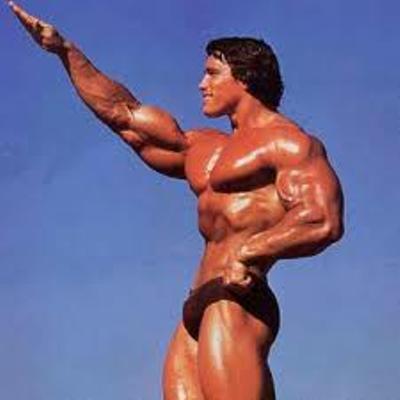
回答: お巡りさんアイツですっ